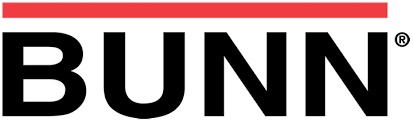
Kit, Hopper Improvemnt 30teeth (32908.0001)
Brand: Bunn
This Kit, Hopper Improvemnt 30teeth is a genuine Bunn OEM replacement part. Part number 32908.0001 is used for certain commercial coffee equipment made by BUNN. This part will help repair specific issues you are having with Bunnomatic model FMD2, FMD3, Fresh Mix Dispensers‎. Replace this part if BUNN or a service technician has instructed you to do so. Over time Hoppers for Bunn FMD2, FMD3, Fresh Mix Dispensers‎ may need to be replaced because of normal wear and tear or if damage has occurred to the existing part. When replacing BUNN part #32908.0001 it is suggested that no power or water is connected to the machine and you are working in clean and non hazardous environment. Please be sure Kit, Hopper Improvemnt 30teeth fits your specific needs.
Category: Home & Garden > Kitchen & Dining > Kitchen Appliance Accessories > Coffee Maker & Espresso Machine Accessories > Coffee Grinder Accessories